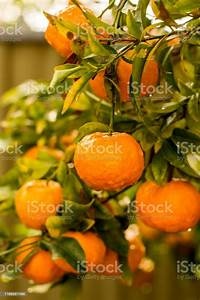
Label: mandarine